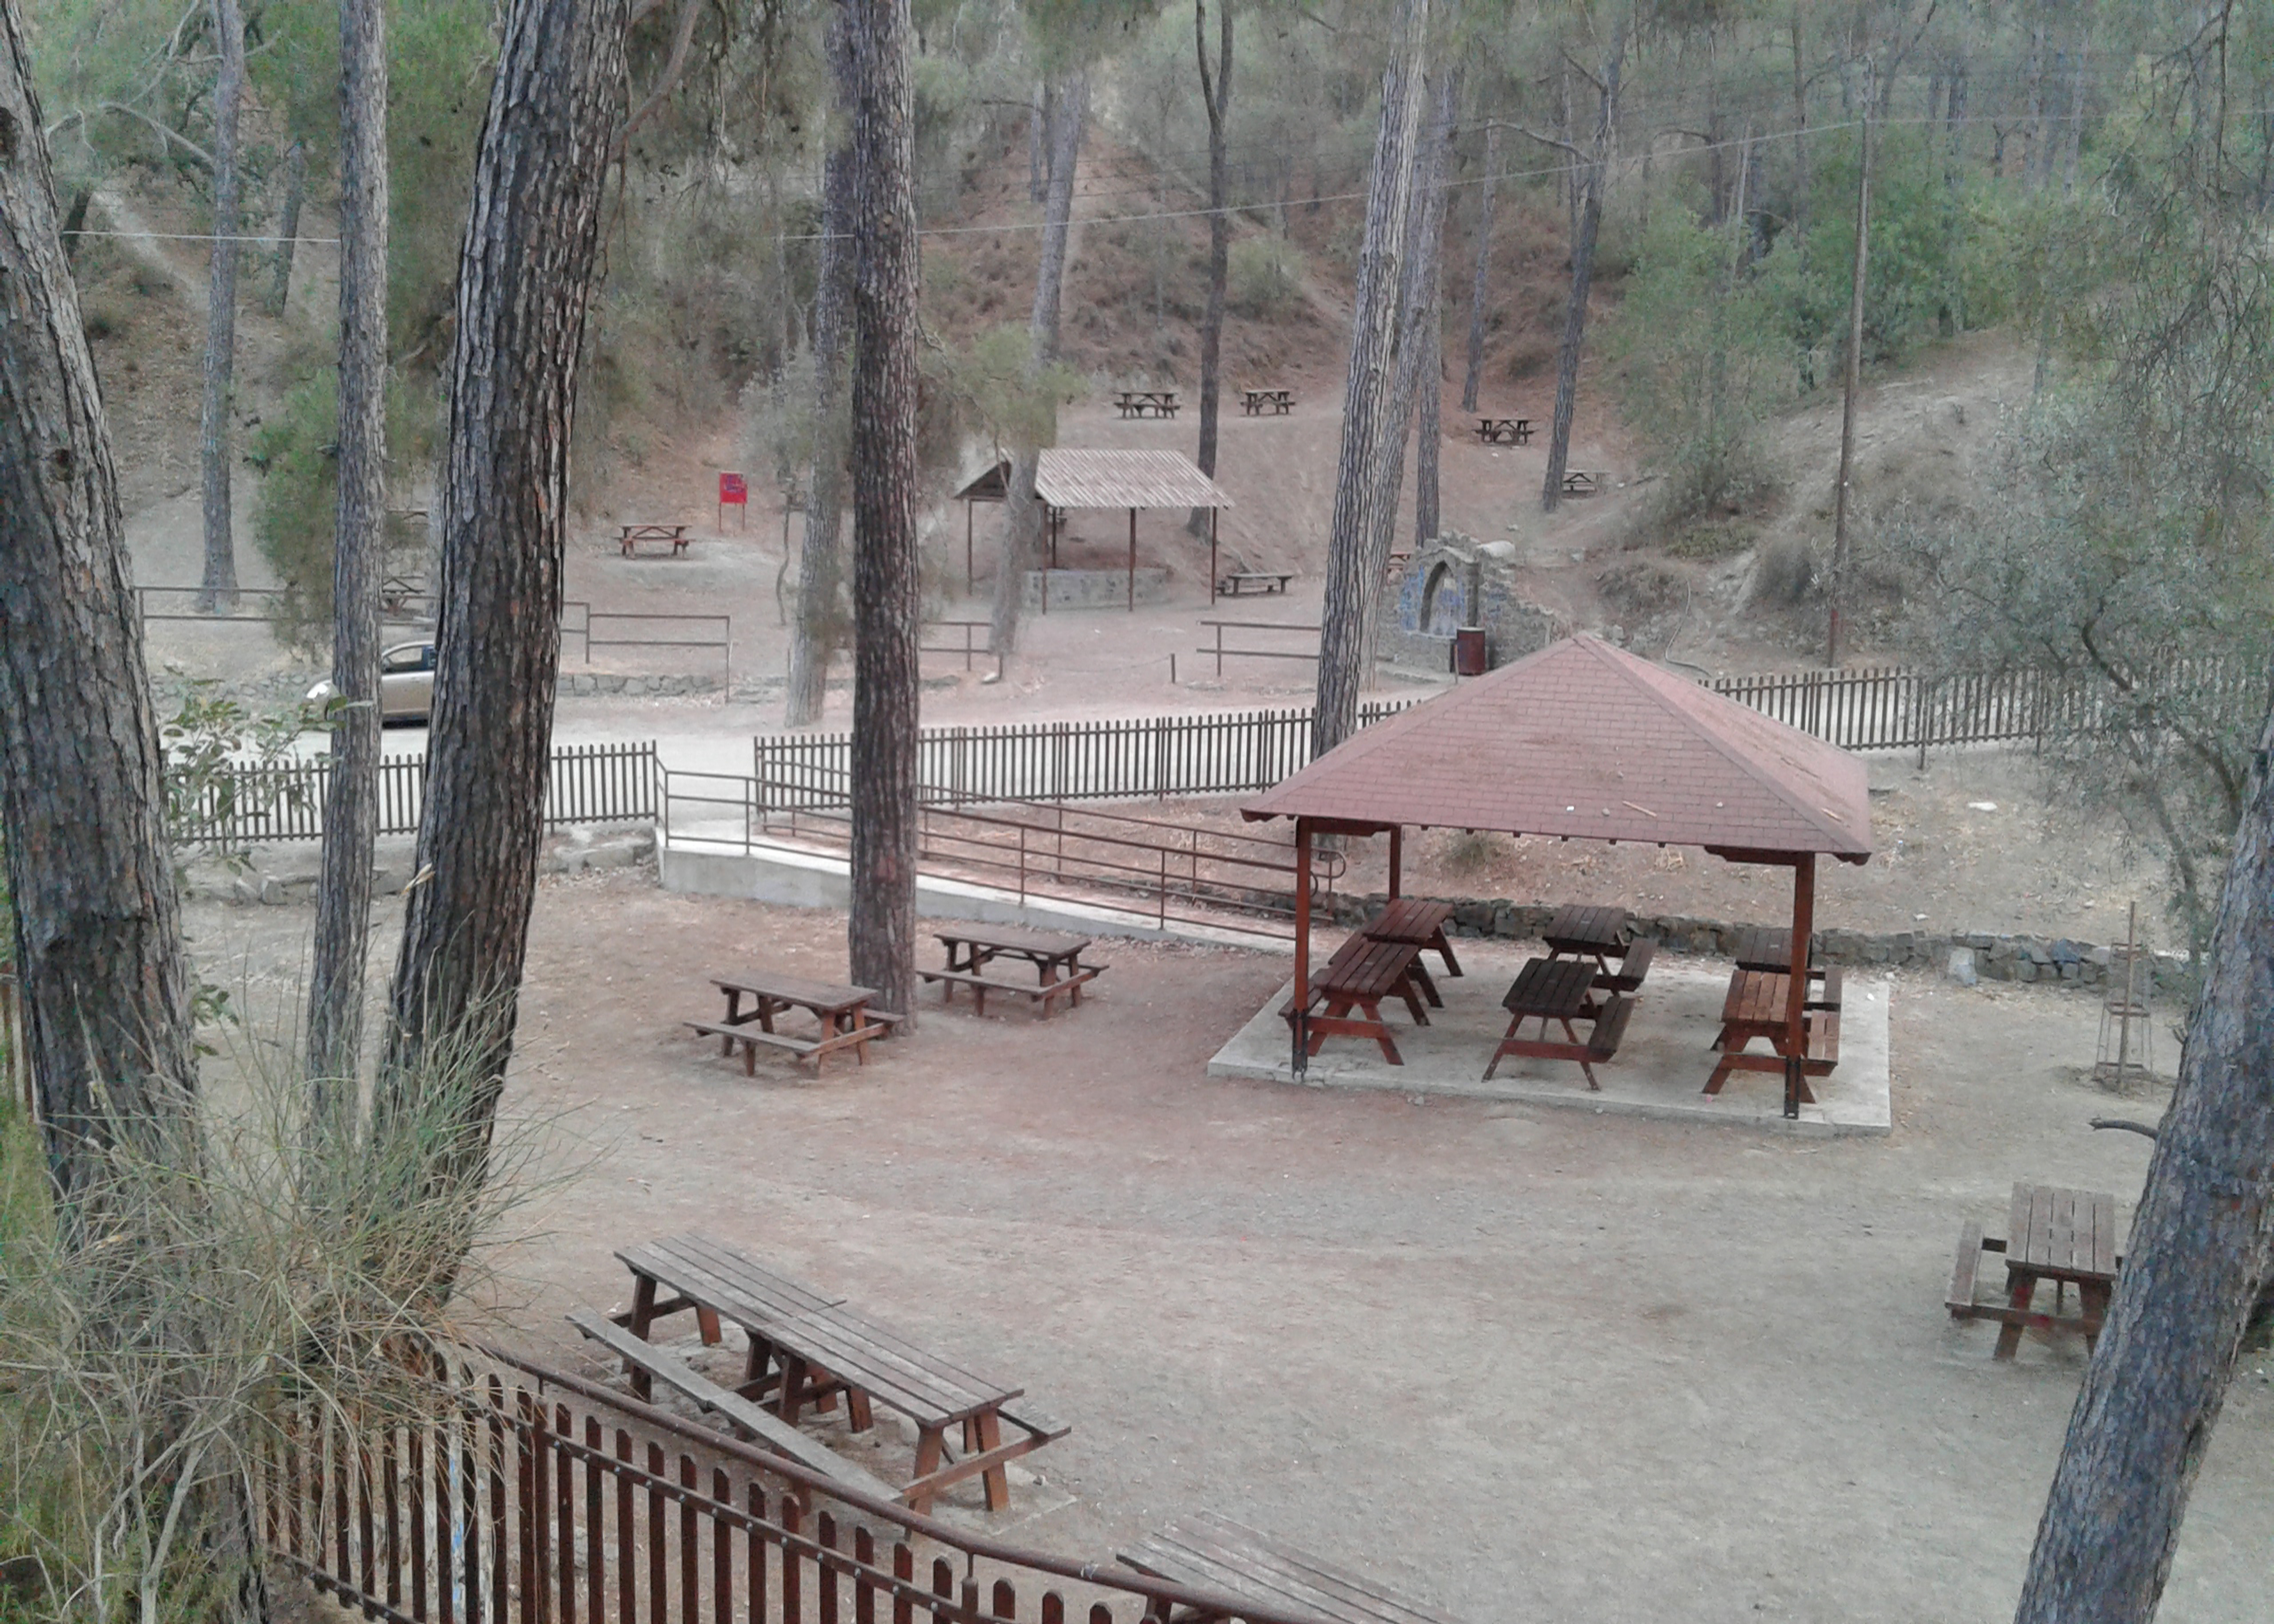
park, nature, forest, trees, wood constructions, plant, shade, tree, wood, outdoor bench, bench, outdoor furniture, landscape, leisure, fence, winter, nature reserve, recreation, wildlife, wheel, tourism, place of worship